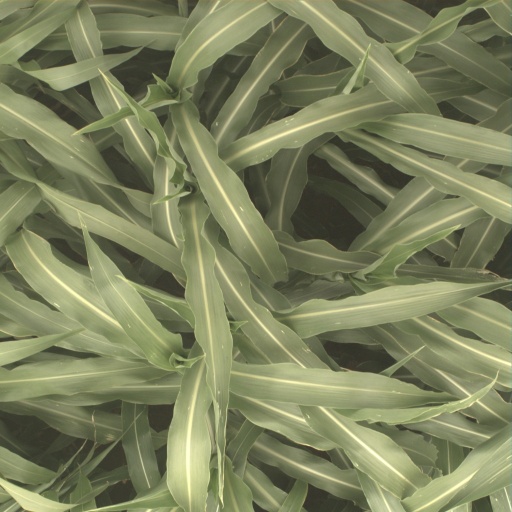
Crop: sorghum